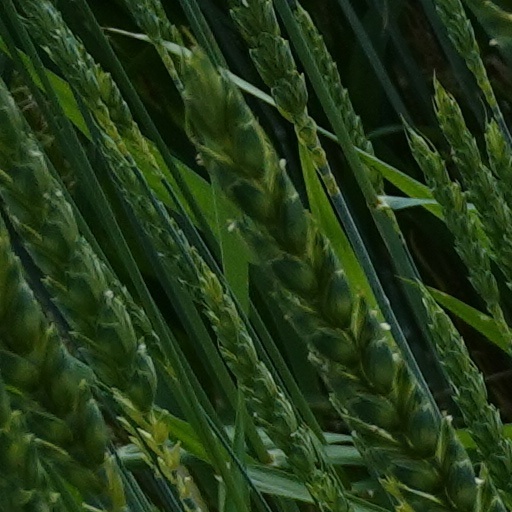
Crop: wheat